.30-06 Springfield

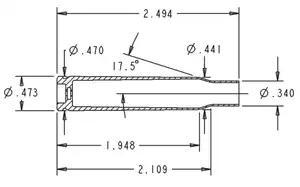
.30-06 Springfield cartridge dimensions. All sizes in inches

The .30-06 Springfield cartridge case can hold 68.2 grains and has a volume of . The exterior shape of the case was designed to promote reliable case feeding and extraction in bolt-action rifles and machine guns alike, under extreme conditions.